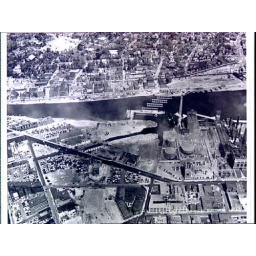
wc 372 buildings Providence - aerial of bridge construction with Dyer Avenue in foreground - highways